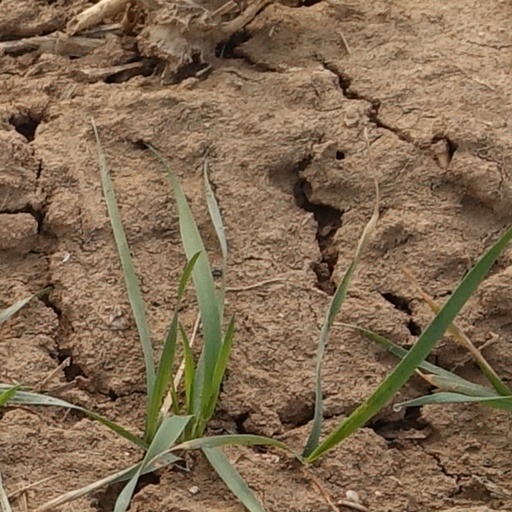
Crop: wheat